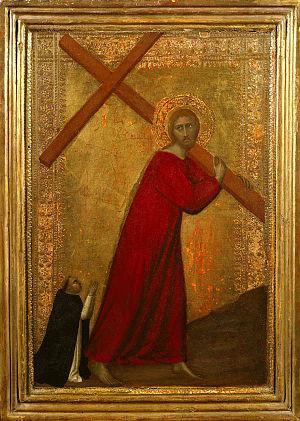
L'Andachtsbild est un terme désignant, en iconographie chrétienne, un type particulier d'images invitant à la prière ou à la contemplation.